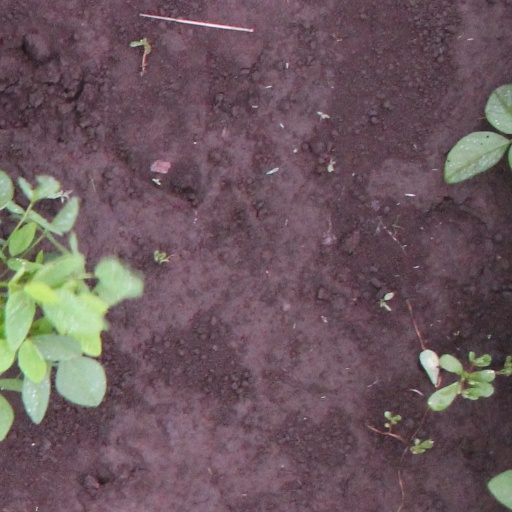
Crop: soybean